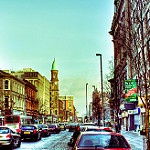
Scene: Outdoor